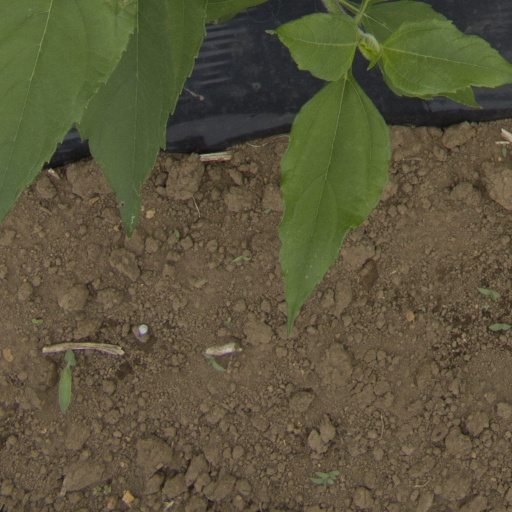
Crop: Jerusalem artichoke